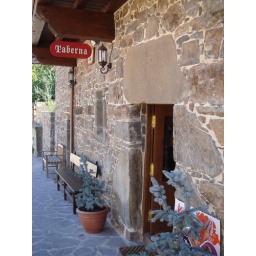
A walk near Potes: The bar &amp;quot;Taberna del Ingles&amp;quot; on the main street in the village of Tudes.